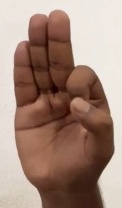
ASL sign: F